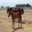
Label: horse